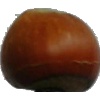
Label: Nut Forest 1